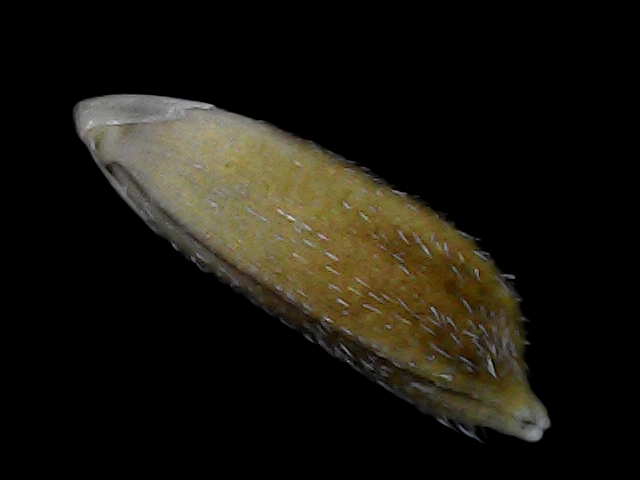
Rice variety: Bd91